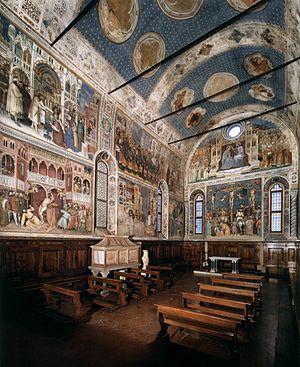
L'oratoire Saint-Georges est une chapelle située piazza del Santo à Padoue, à proximité immédiate de la basilique Saint-Antoine. Construite au XIVᵉ siècle, elle est célèbre pour ses fresques peintes par Altichiero da Zevio entre 1379 et 1384.